DJ Kool Herc

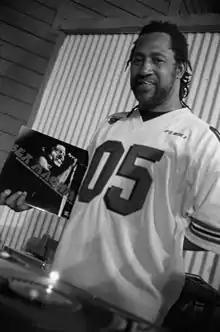
Herc in 1999 holding James Brown's "Sex Machine" album

Clive Campbell was the first of six children born to Keith and Nettie Campbell in Kingston, Jamaica. While growing up, he saw and heard the sound systems of neighborhood parties called dance halls, and the accompanying speech of their DJs, known as toasting. He emigrated with his family at the age of 13 to The Bronx, New York City in November 1967, where they lived at 1520 Sedgwick Avenue.